Lake Hotel

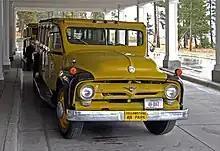
This iconic Ford bus sits out front the Lake Hotel with its matching yellow color

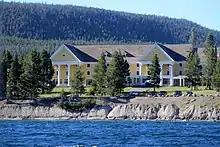
View of the Lake Hotel, from a distance

In 1897, the Hotel only earned $4,200 more than it spent, and this profit was promptly spent on repairs. As the Hotel struggled, the Railroad that owned the hotel did as well. In 1899 in an attempt to liquidate themselves, The Northern Pacific Railroad put the YPA, and thus the Lake Hotel up for sale. Harry Child, a banker would end up as owner of the YPA, with significant financial assistance from the NPs holding company, The Northwest Improvement Company(NIC). It would be Harry Child, who would oversea the operations of the hotel going froward. Child is also credited for bringing on Robert Reamer, to make key renovations to the Lake Hotel.